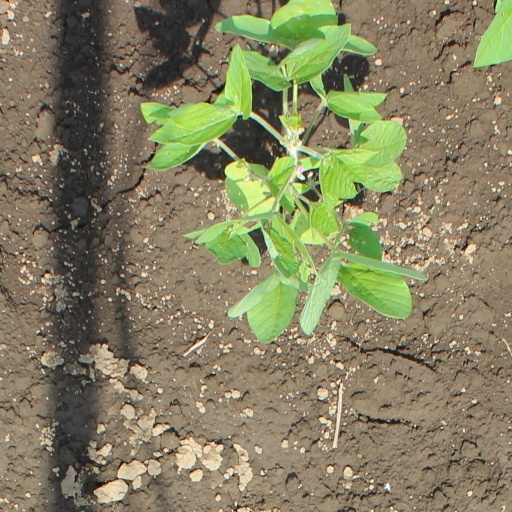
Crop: soybean